Ordinary Thunderstorms

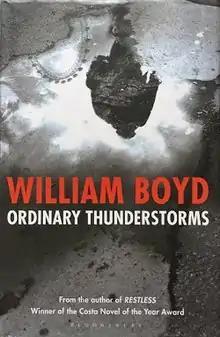
First edition

Ordinary Thunderstorms is a 2009 novel by William Boyd. It explores the dark side of London's underworld and the international pharmaceutical industry.